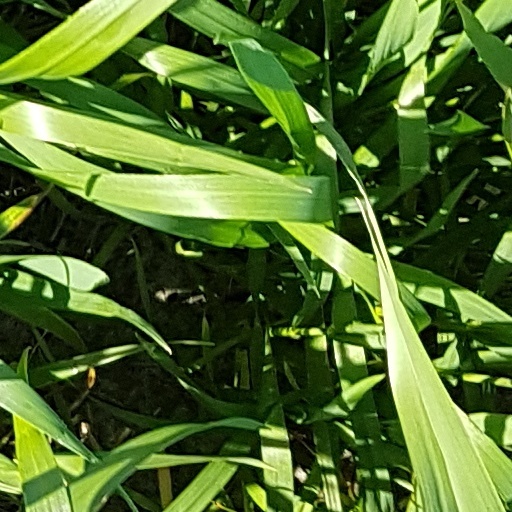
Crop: wheat